Rick Adams (baseball)

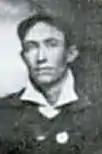

Reuben Alexander "Rick" Adams (December 24, 1878 – March 10, 1955) was an American professional baseball player whose career spanned over 13 seasons, including one in Major League Baseball with the Washington Senators (1905). In his one major league season, Adams went 2–5 with a 3.59 earned run average (ERA), three complete games, one shutout and 25 strikeouts in 11 games, six starts. Adams also played in the minor leagues with the Spokane Blue Stockings (1901), Tacoma Tigers (1901), Paris Eisenfelder's Homeseekers (1902), New Orleans Pelicans (1902–1903), Montreal Royals (1904), Temple Boll Weevils (1905), Cleburne Railroaders (1906), Denver Grizzlies (1907–1910), Houston Buffaloes (1911), Denison Blue Sox (1913) and Denison Champions. Over his minor league career, Adams went 169–125 in 280 games. He batted and threw left-handed.